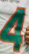
Number: 4